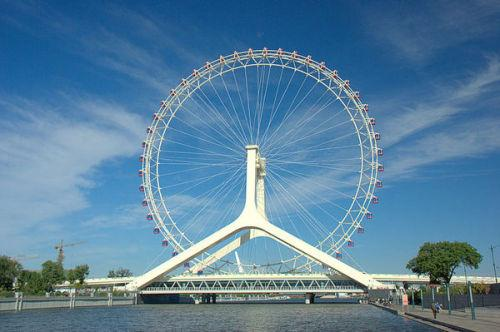
地标名称：天津之眼
所在城市：天津市·红桥区